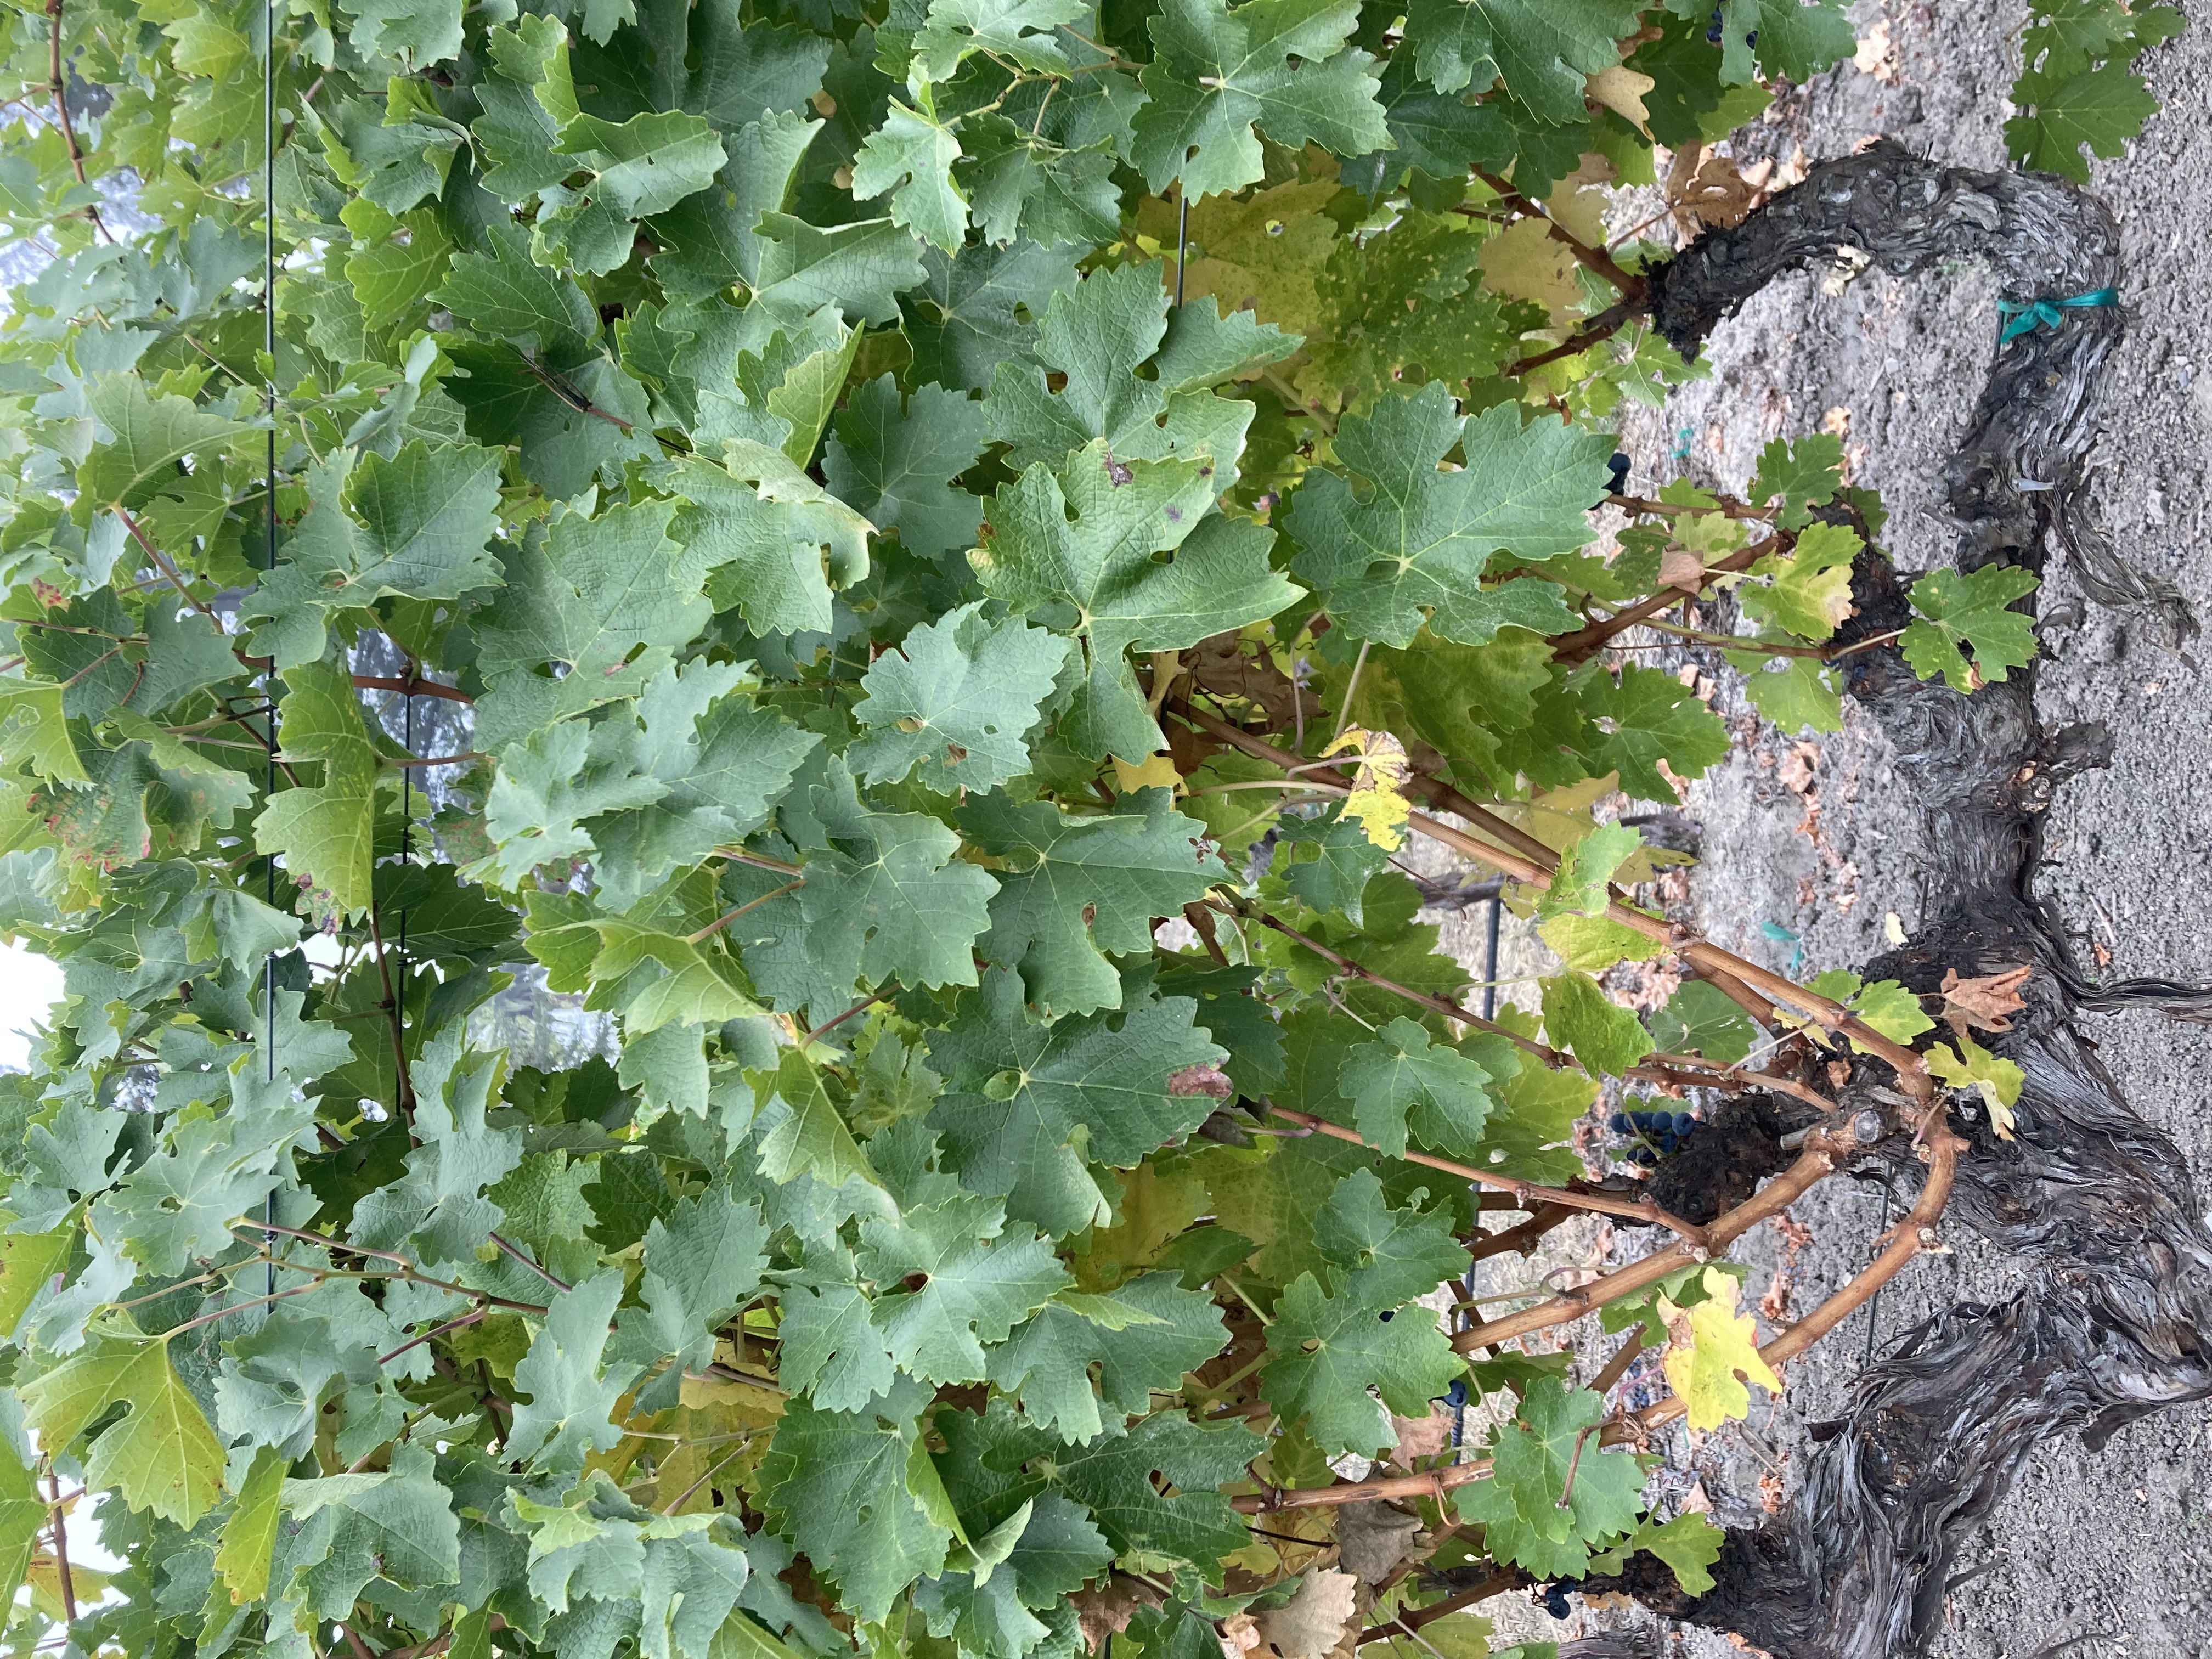
Label: No Virus